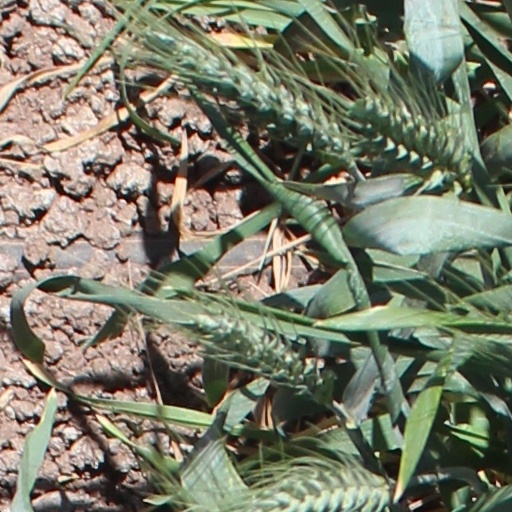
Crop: wheat